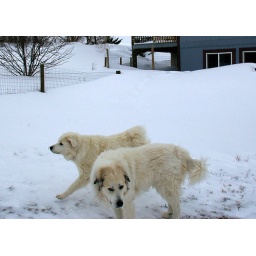
That fence in the background is 5 feet high. The top of the windows is around 7 feet.